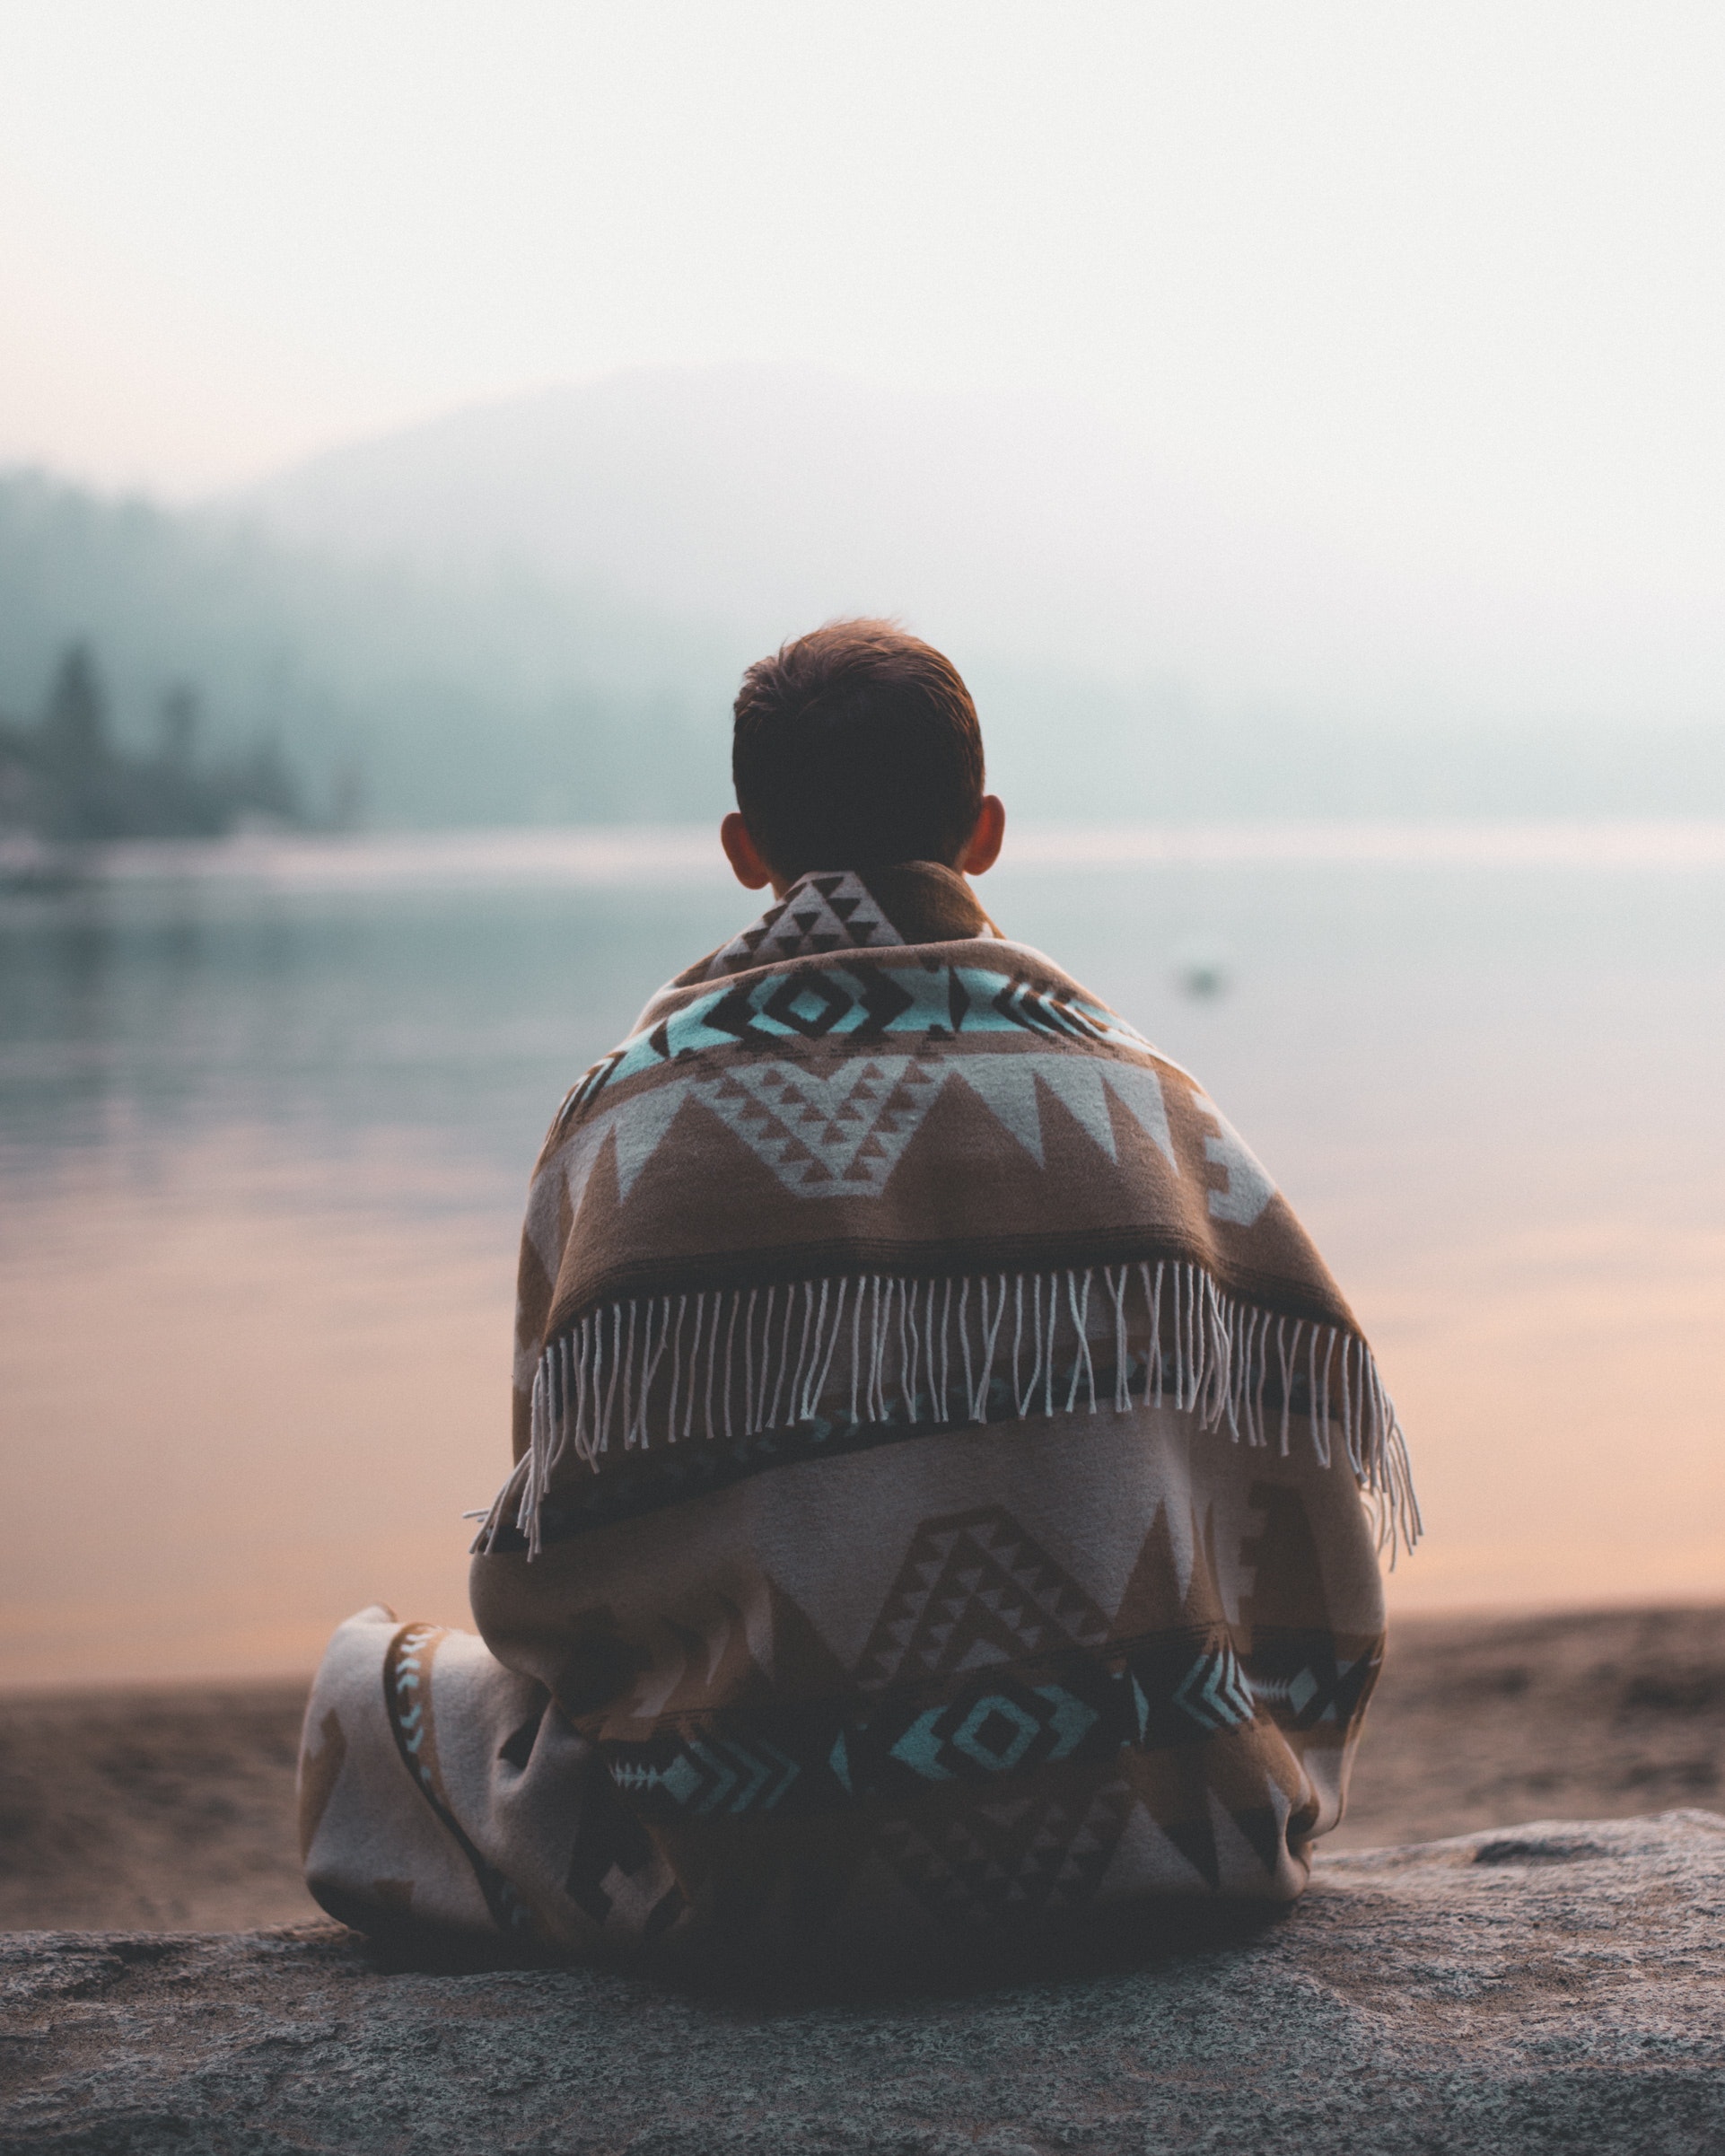
atmospheric phenomenon, sky, sitting, water, morning, mist, photography, cloud, calm, fog, stock photography, sea, tourism